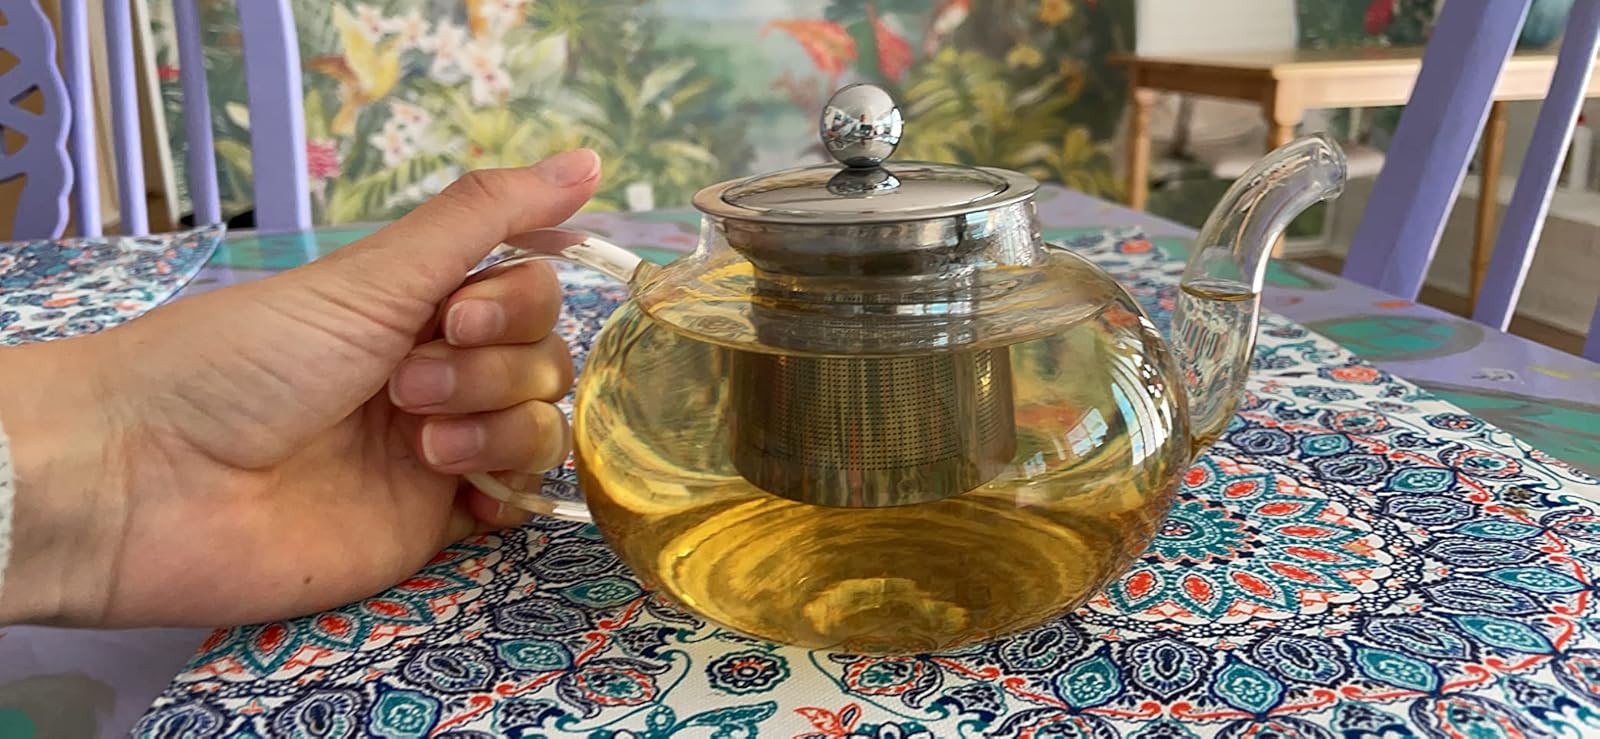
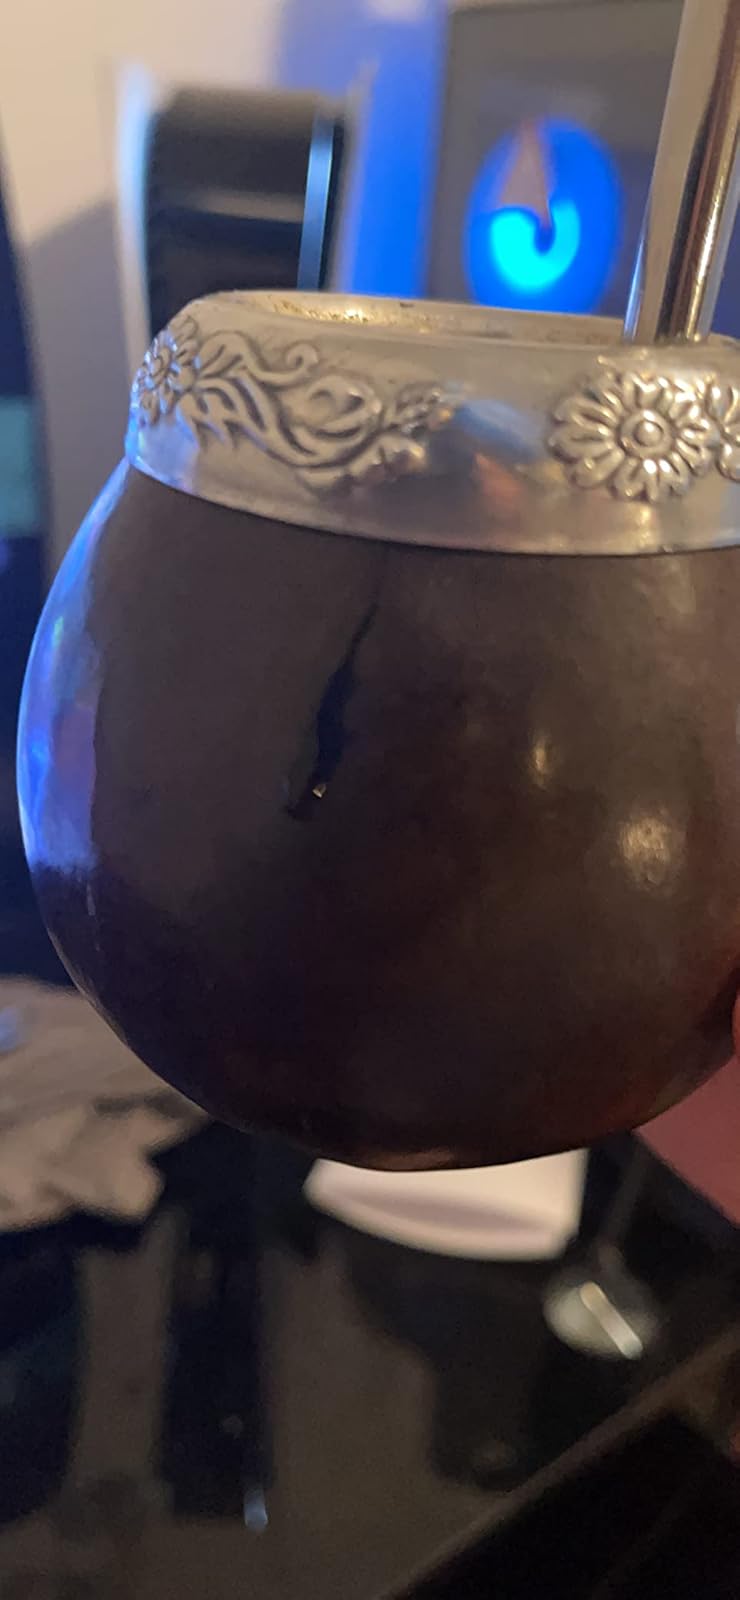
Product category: items_tea
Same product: no